Exodus: A Journey to the Mountain of God

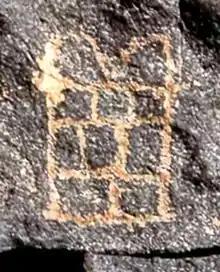
Prehistoric rock art possibly depicting the Tablets of the Law (The Ten Commandments)

Exodus: A Journey to the Mountain of God (Hebrew: אקסודוס, מסע אל הר האלוהים) is a 1992 Israeli documentary film that follows an international group of archaeologists and travelers who go on a camel-back journey looking for the true location of the Biblical Mount Sinai. Arriving at Mount Karkom in the southern Negev Desert of Israel, they examine the archaeological findings discovered there by Italian archaeologist Prof. Emmanuel Anati. These findings are the basis for a theory claiming that the Biblical Mount Sinai is not Jabal Musa in Egypt, as some traditions claim, but Mount Karkom, and that this is where the Exodus took place. It also follows the expedition members' experiences and thoughts about religion, faith, human nature, and spirituality. Due to the remote desert terrain, the production equipment was hauled along the expedition route by the crew and on camel-back.